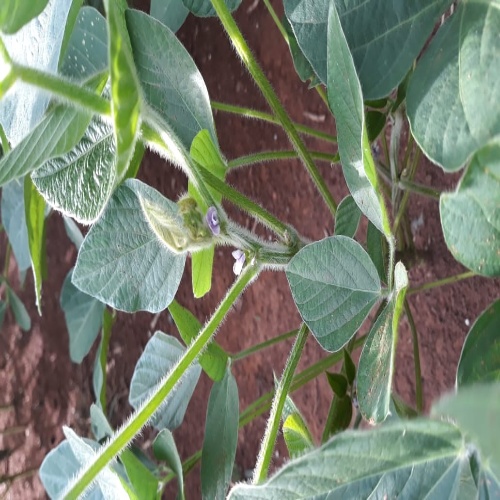
Label: Healthy